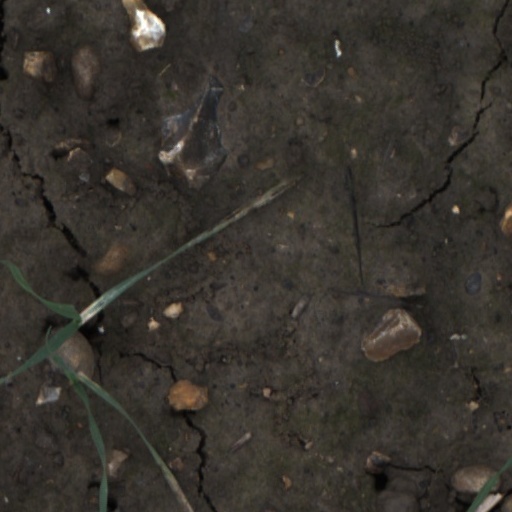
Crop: wheat